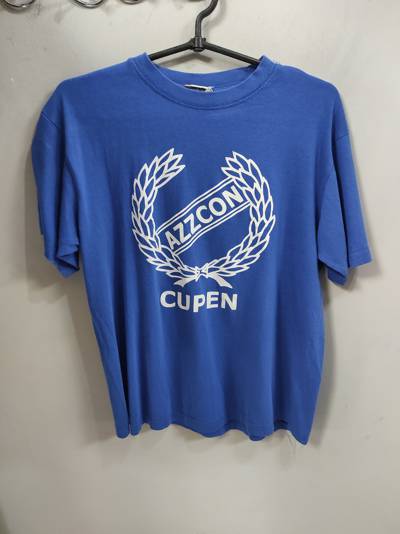
Waste category: clothes